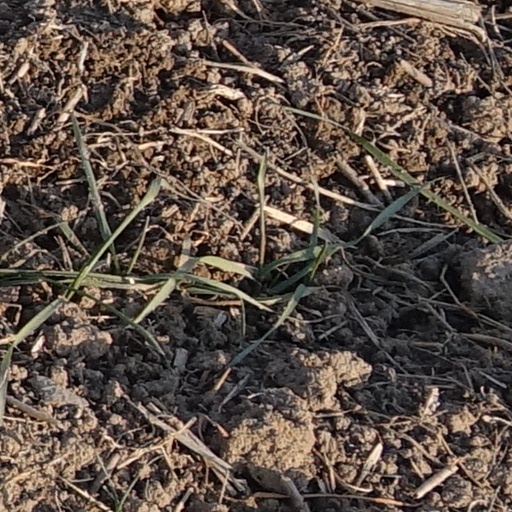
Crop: wheat